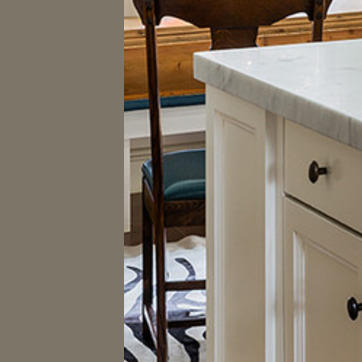
Material: leather